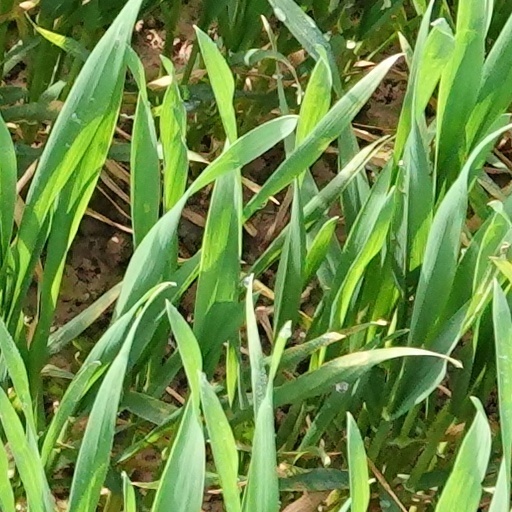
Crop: wheat